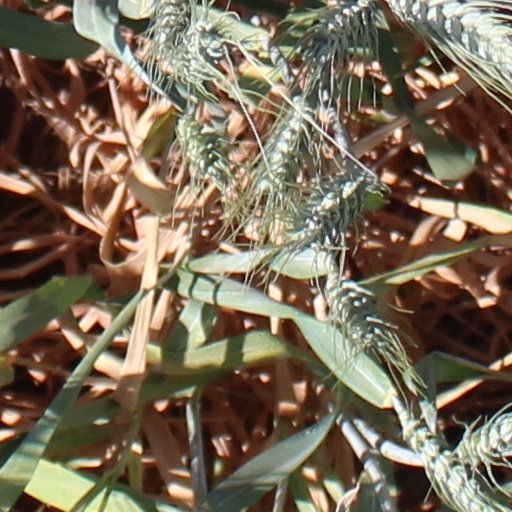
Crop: wheat